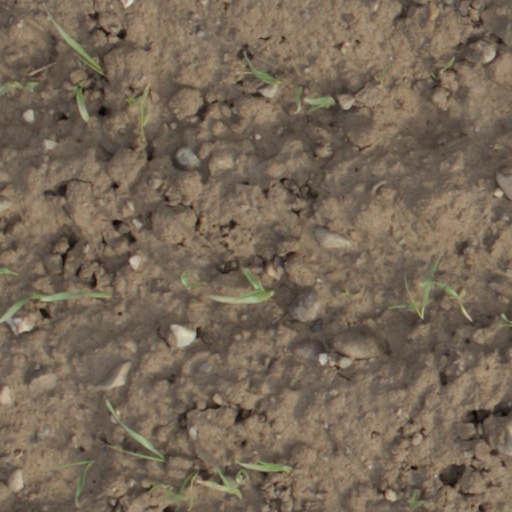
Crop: wheat